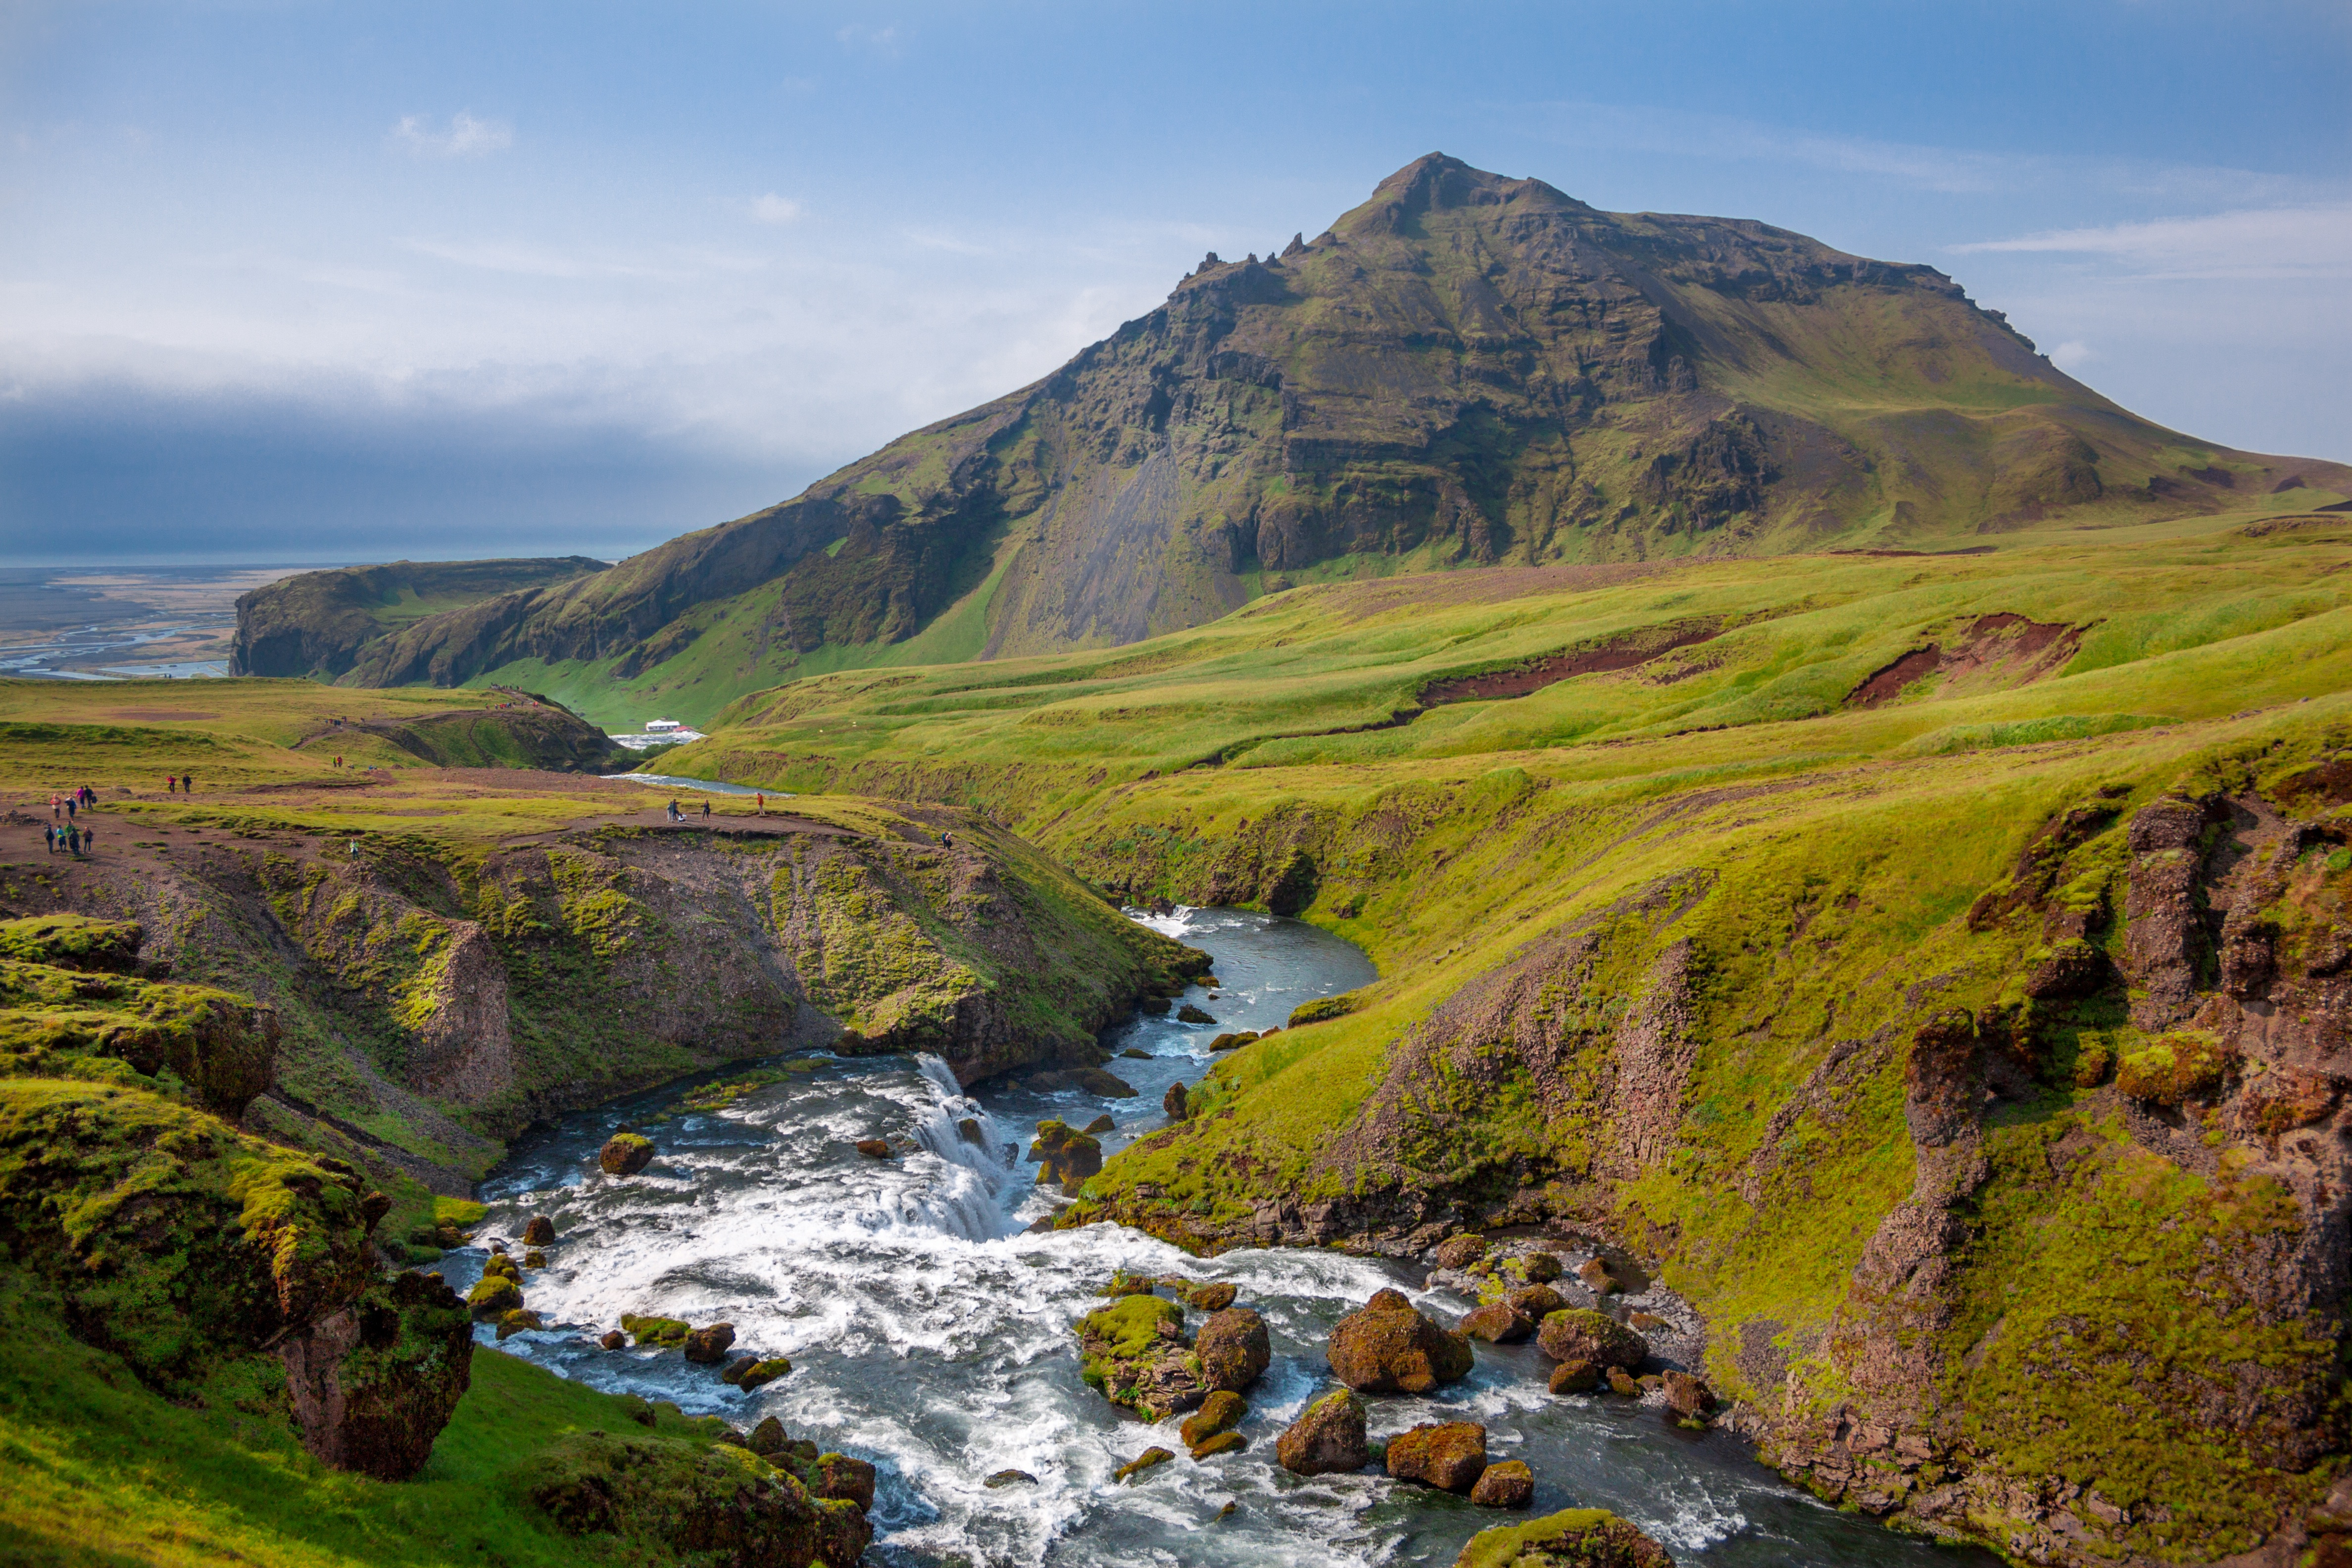
landscape, coast, rock, waterfall, wilderness, mountain, hill, lake, river, valley, mountain range, cliff, stream, fjord, reservoir, highland, terrain, national park, ridge, alps, plateau, fell, loch, landform, tarn, mountain pass, geographical feature, mountainous landforms